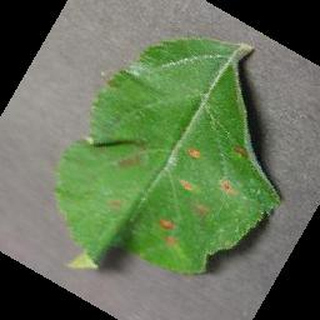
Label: apple_cedar_apple_rust